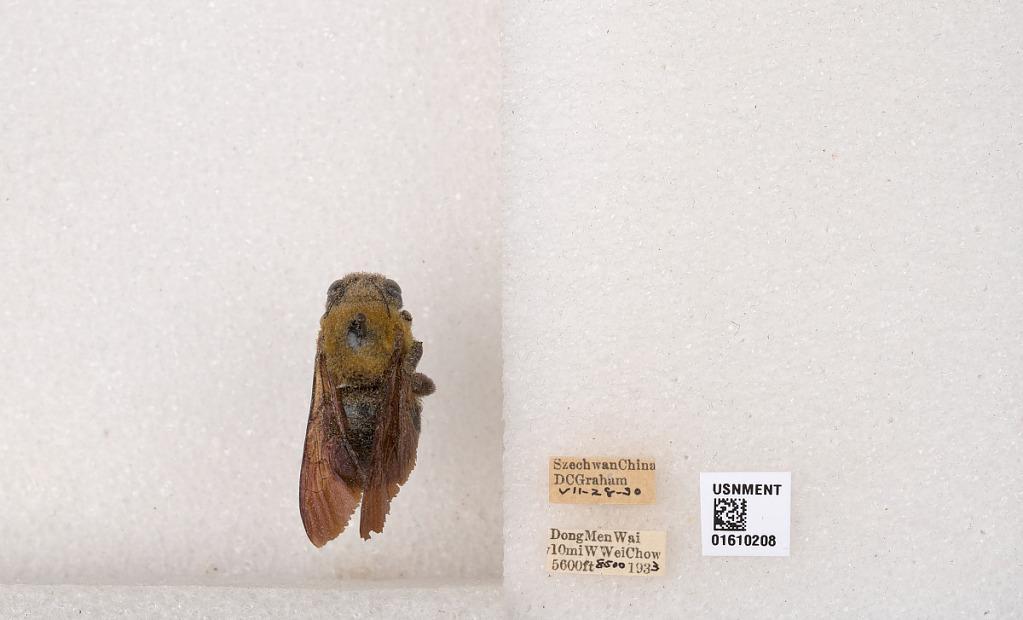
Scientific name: Xylocopa (Alloxylocopa) appendiculata appendiculata Smith
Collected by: D. Graham
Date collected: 1930-7-30
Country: China
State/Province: Sichuan
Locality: DongMen Wai 10mi W WeiChow
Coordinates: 23.094, 114.381